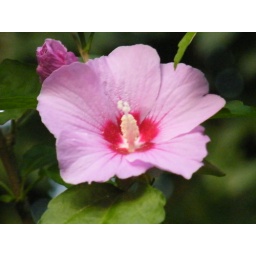
the only pink flower in the middle of the woods in sussex, nj